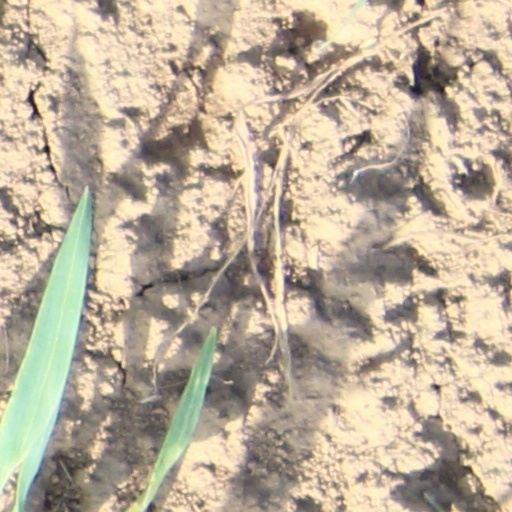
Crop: wheat